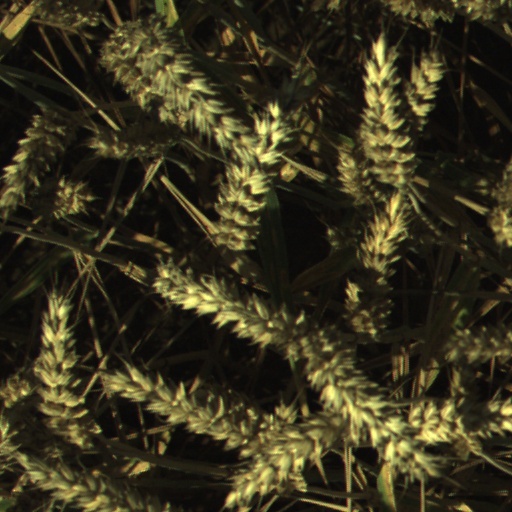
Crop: wheat